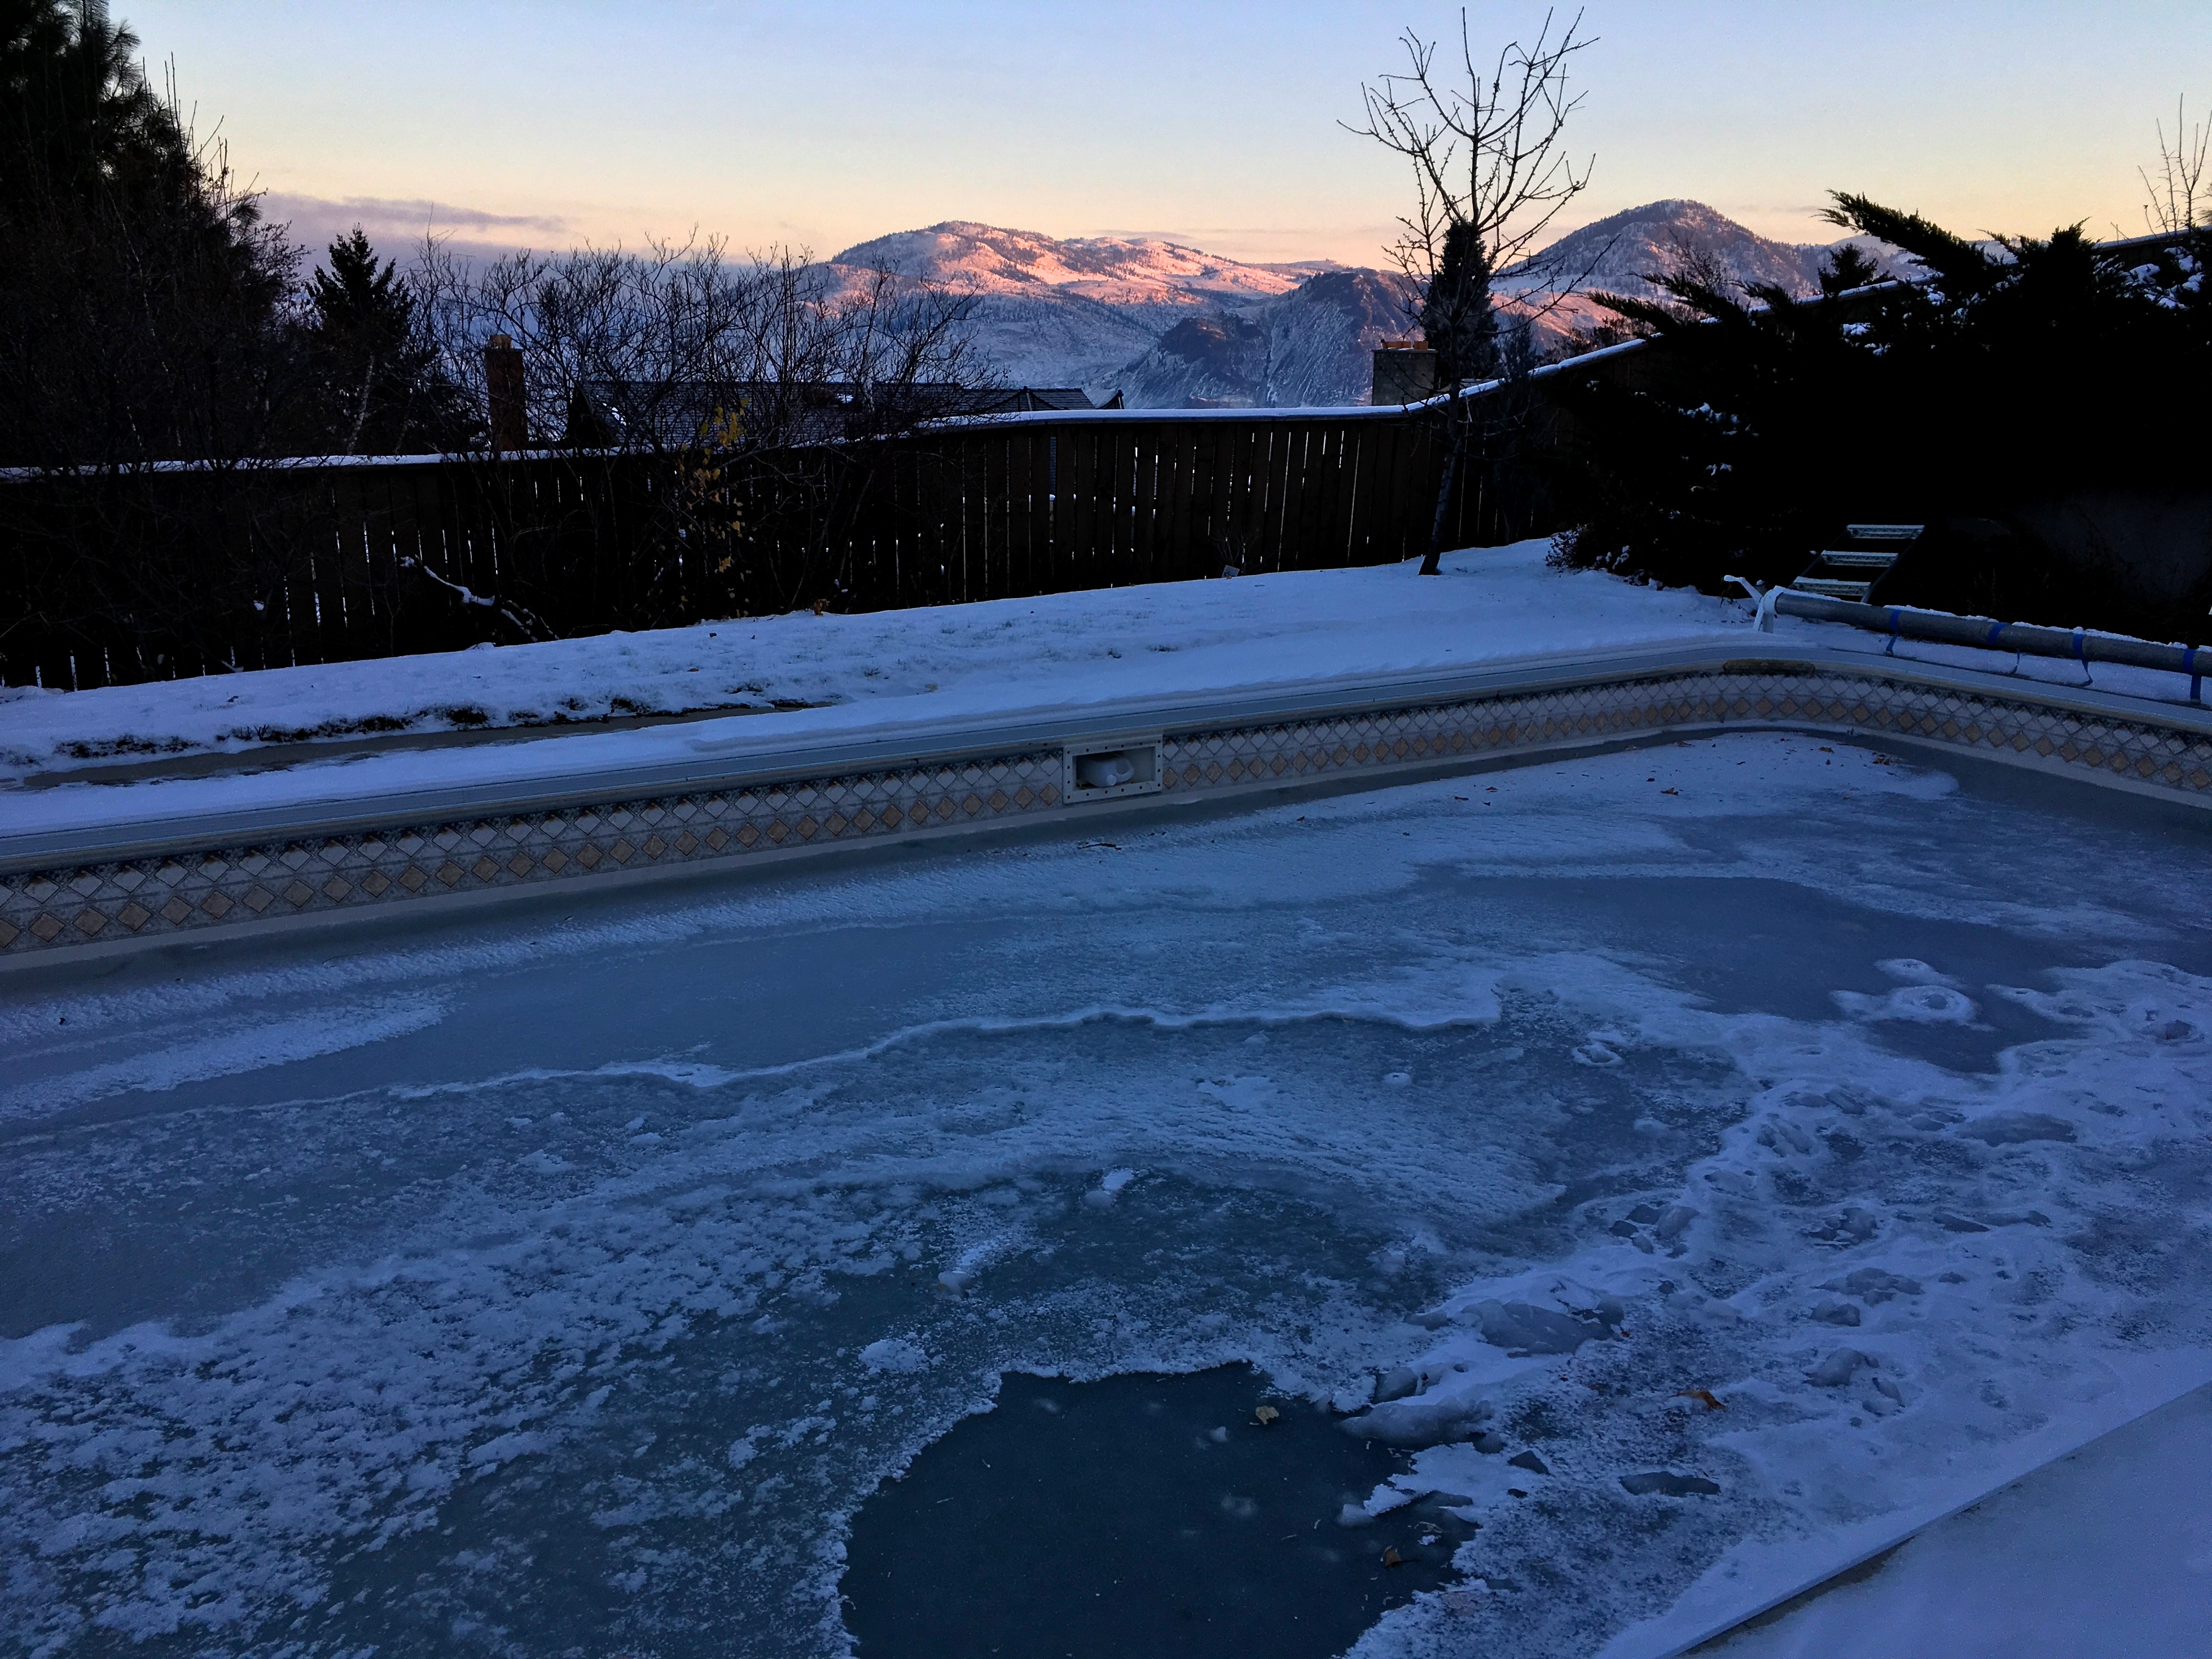
mountain, snow, winter, ice, reflection, weather, season, freezing